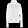
Label: Pullover